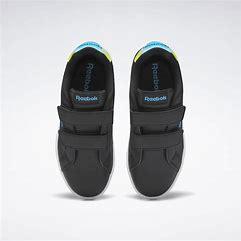
Brand: Reebok
Model: Royal Complete CLN 2